Junoon – Aisi Nafrat Toh Kaisa Ishq

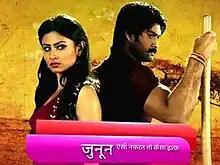
Title Card

Junoon – Aisi Nafrat Toh Kaisa Ishq is a soap opera that was first shown between 5 November 2012 and 6 September 2013 on Life OK on Monday to Friday evenings. The show stars Aditya Redij and Mouni Roy in lead roles. The story revolves around the love-hate relationship between Prithvi and Meera.